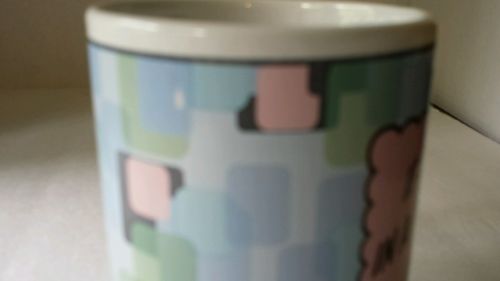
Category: toaster